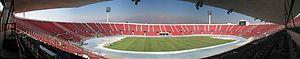
Le Stade national, officiellement stade national Julio Martínez Prádanos, ex-Stade national du Chili, se situe près de Santiago, au Chili, dans la commune de Ñuñoa. C'est un complexe sportif et de loisirs de 64 hectares, où siège la sélection nationale de football du Chili. Son club titulaire est l'Universidad de Chile, qui loue le stade pour jouer. Il est aussi le cadre d'événements importants comme des concerts et autres célébrations.